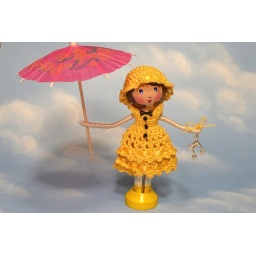
Cute little girl in her yellow raincoat and hat. See our profile for our etsy shop.